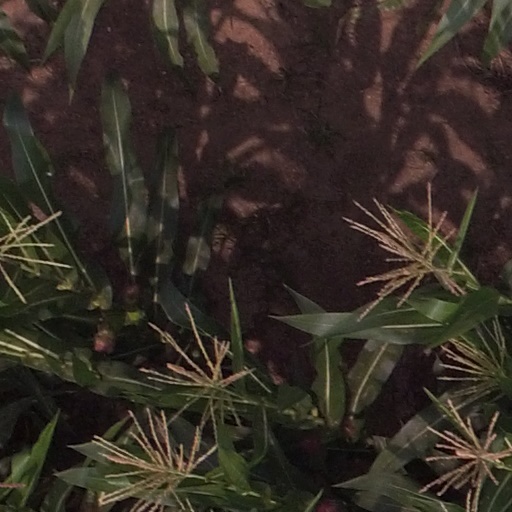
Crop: maize; corn